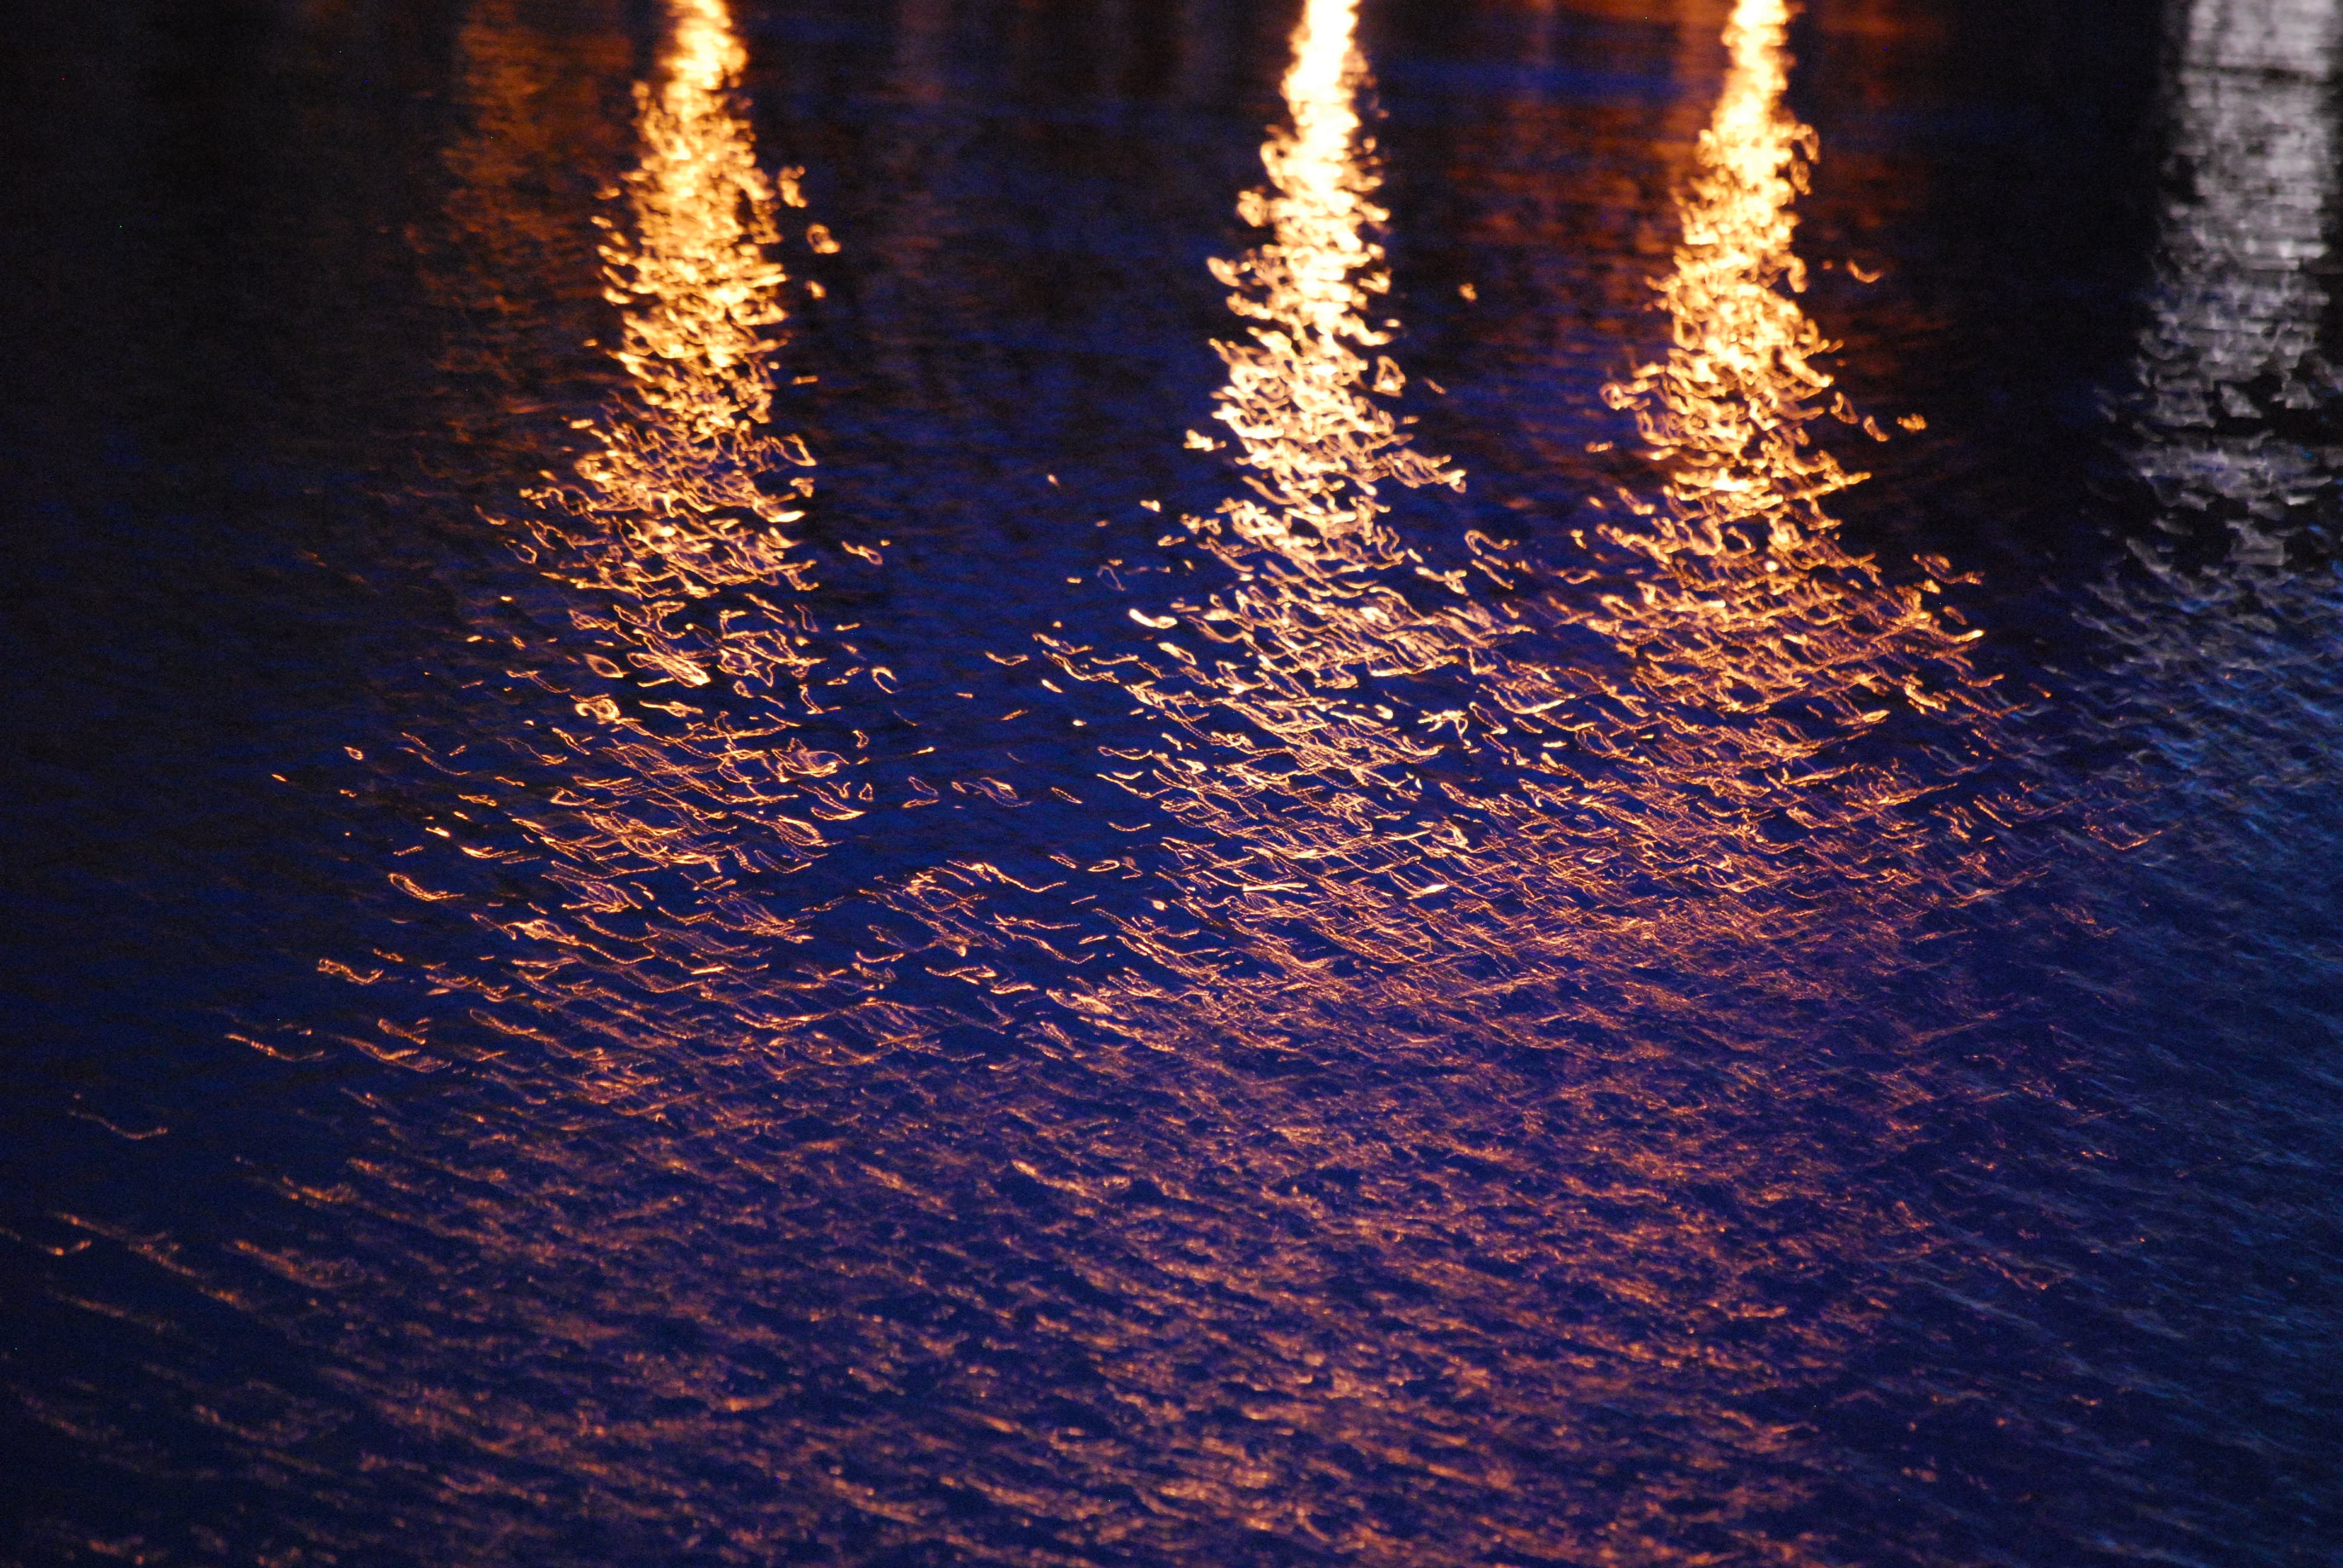
water, light, sky, night, sunlight, wave, atmosphere, evening, reflection, calm, darkness, abstraction, phenomenon, gdansk, water resources